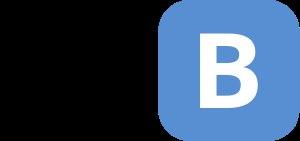
La ligne B du RER d'Île-de-France, plus souvent simplement nommée RER B, est une ligne du réseau express régional d'Île-de-France qui traverse l'agglomération parisienne selon un axe nord-est / sud-ouest, avec deux embranchements. Elle relie Aéroport Charles-de-Gaulle 2 TGV et Mitry - Claye au nord-est à Robinson et à Saint-Rémy-lès-Chevreuse au sud, en passant par le cœur de Paris. À l'origine se trouvait la ligne de Sceaux, inaugurée au milieu du XIXᵉ siècle et qui par prolongements successifs, reliait la gare du Luxembourg à Saint-Rémy-lès-Chevreuse.